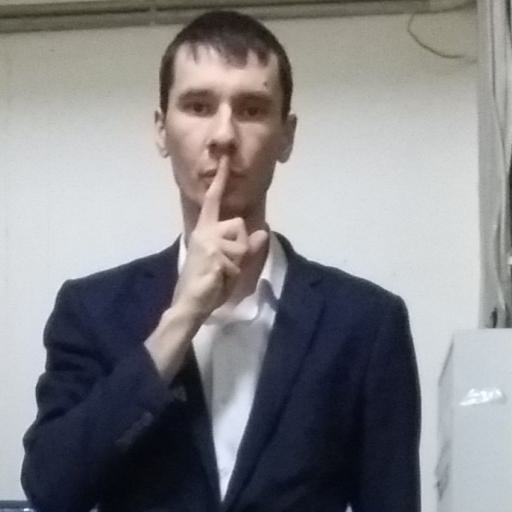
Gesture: mute